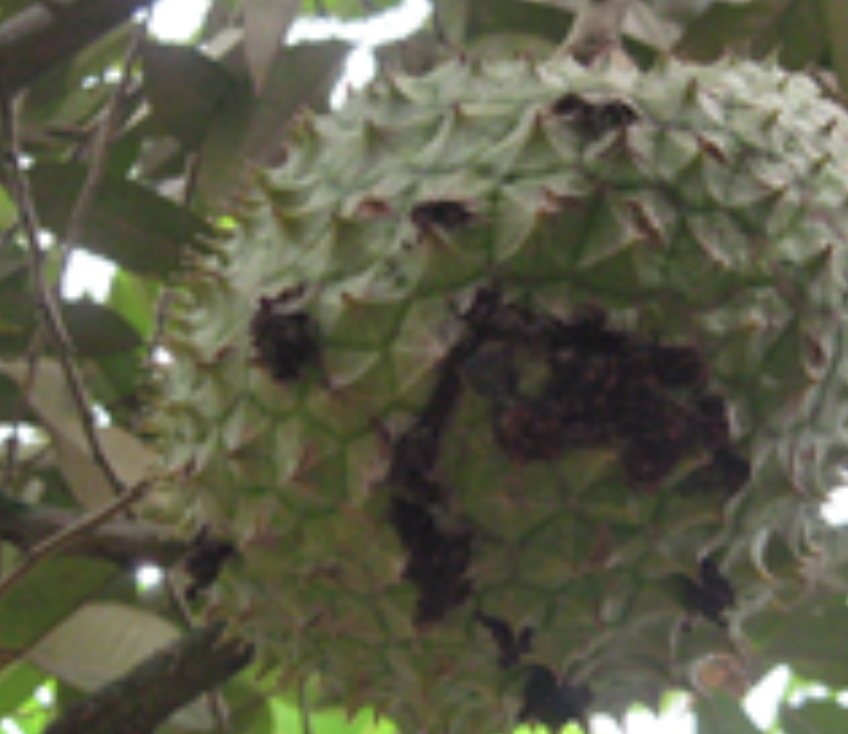
Label: sooty_mold